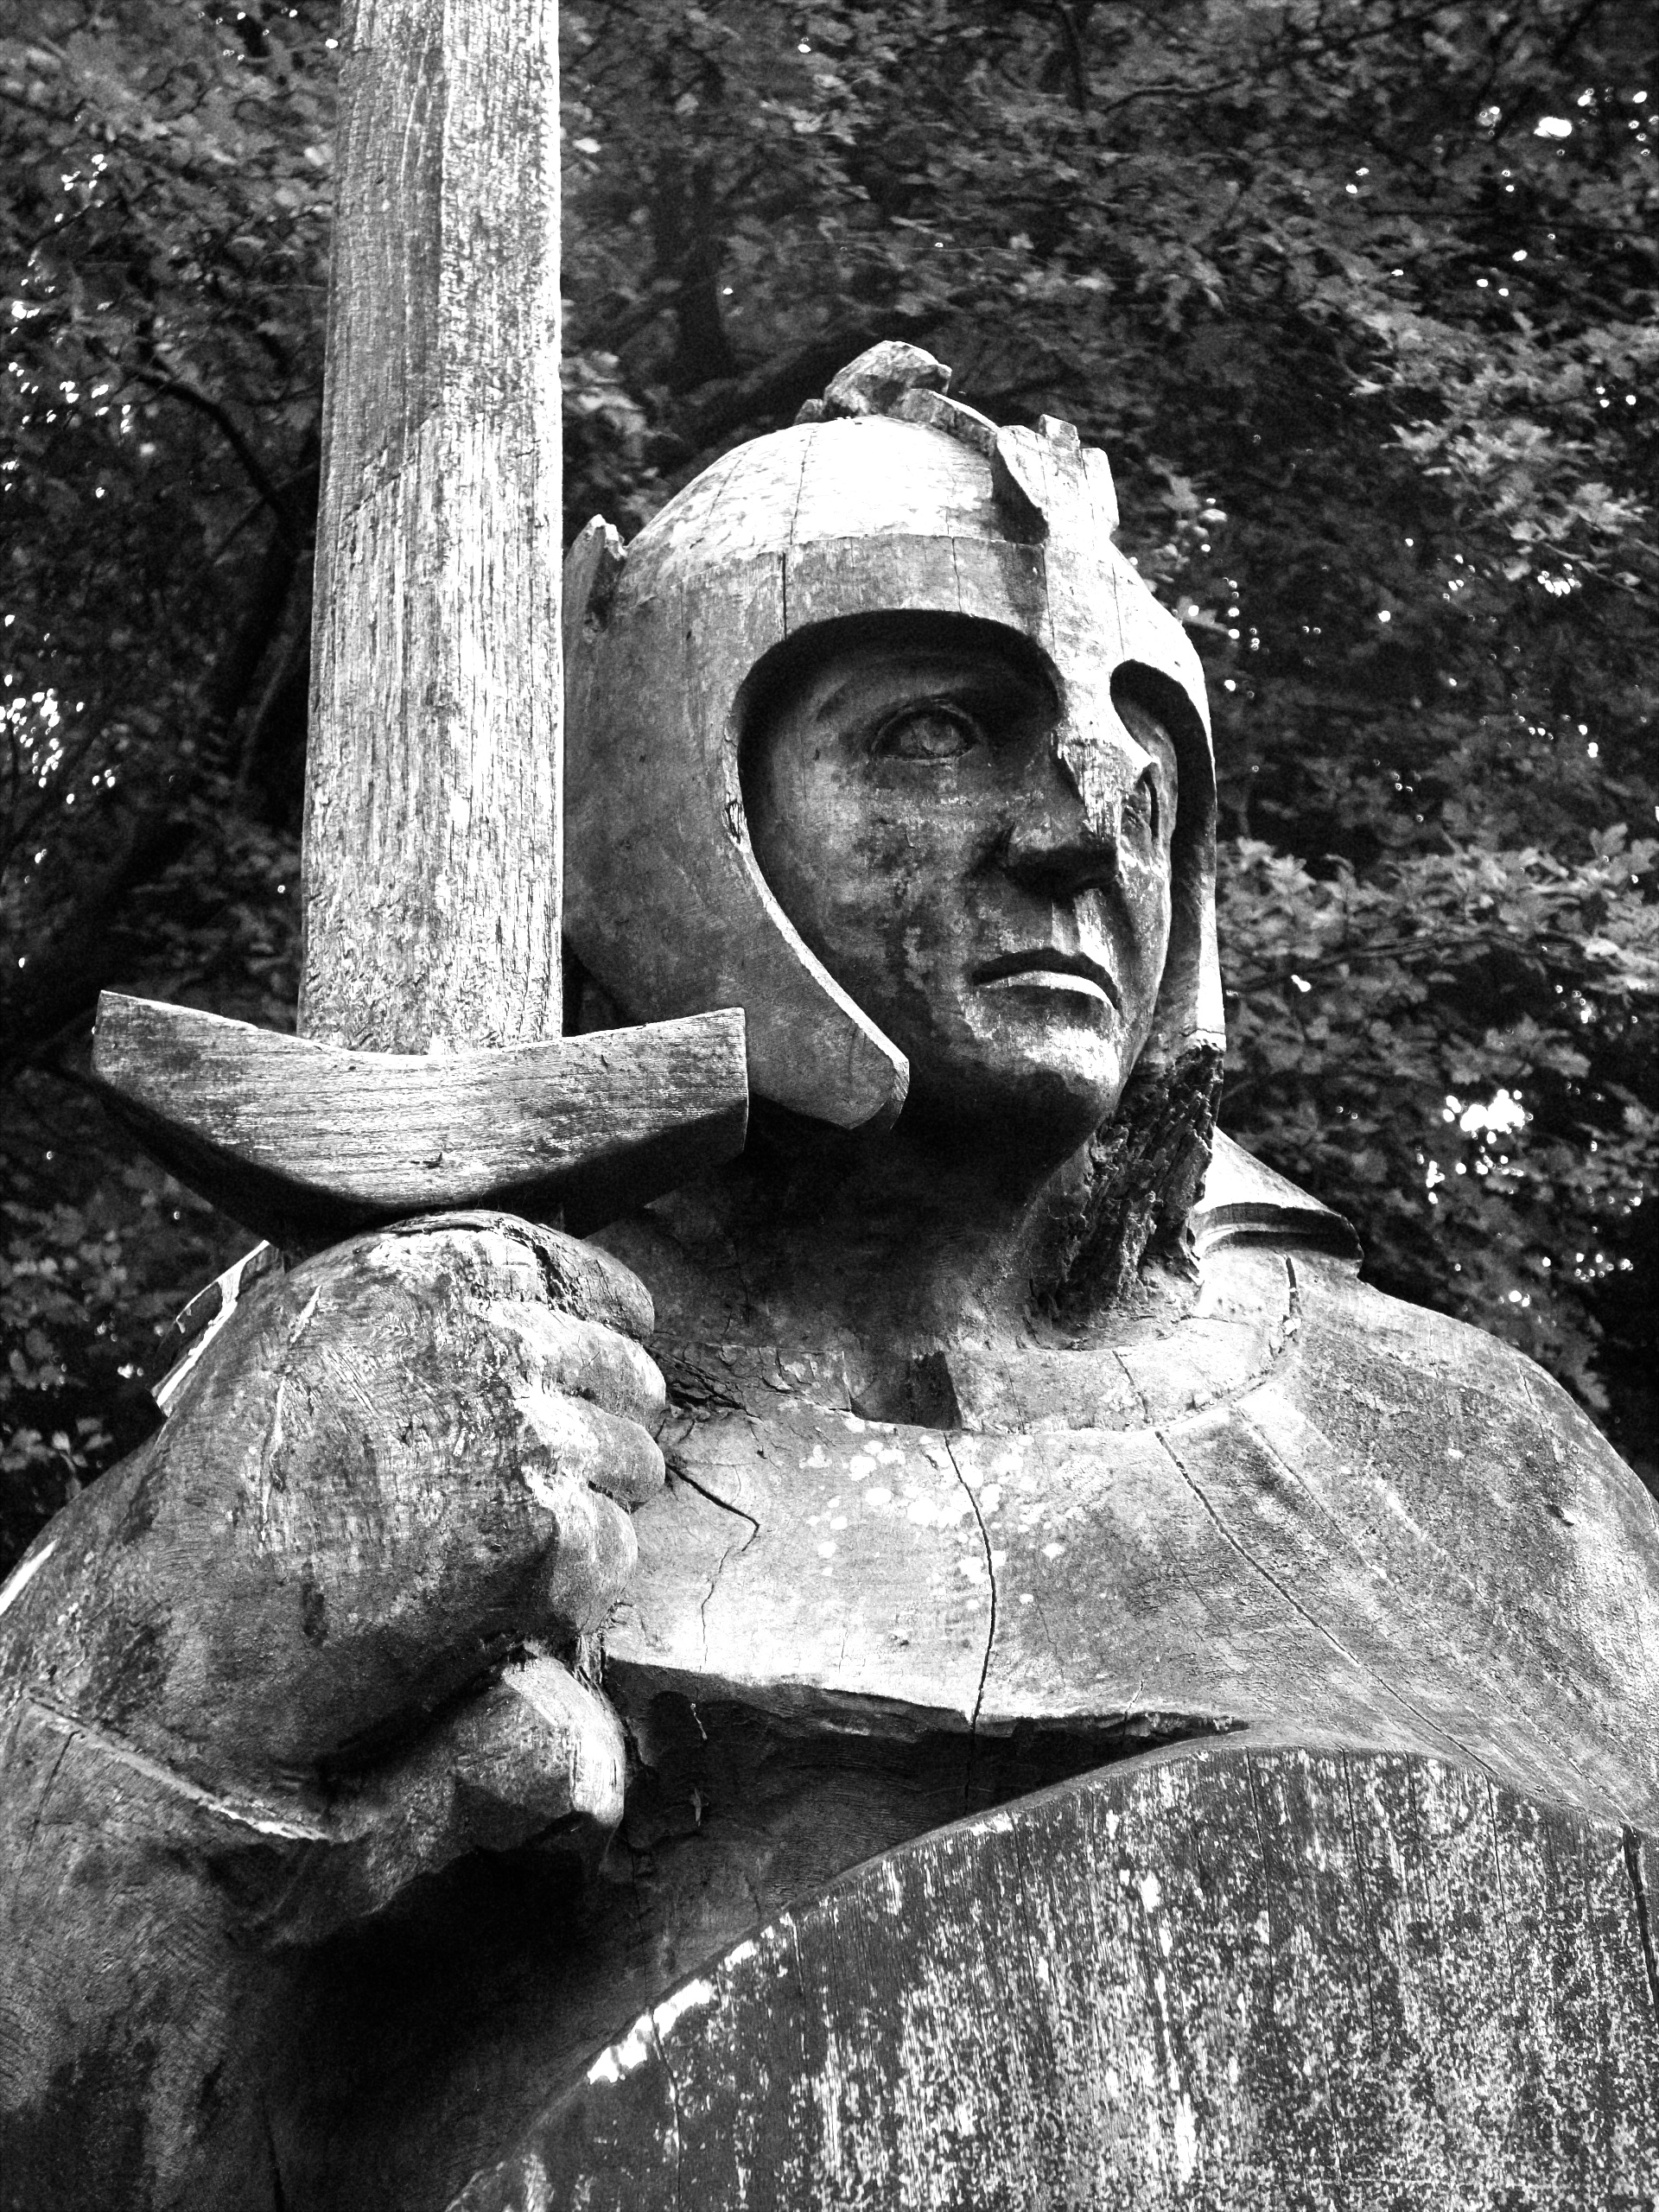
rock, black and white, wood, texture, monument, tourist, statue, monochrome, close, sculpture, wales, art, exposure, king, temple, wooden, photograph, vertical, up, shot, abbey, panasonic, carving, shapes, photographic, awesome, vividandstriking, monmouth, dyke, chepstow, offa, tintern, offas, monochrome photography, ancient history